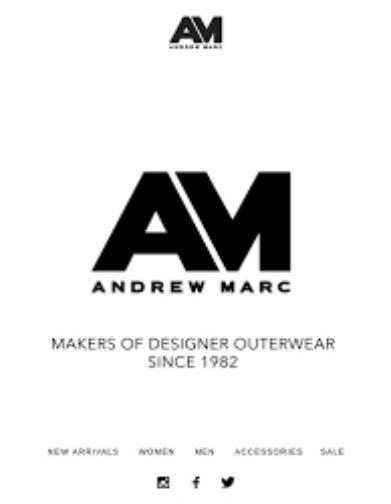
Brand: Andrew Marc
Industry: Clothes